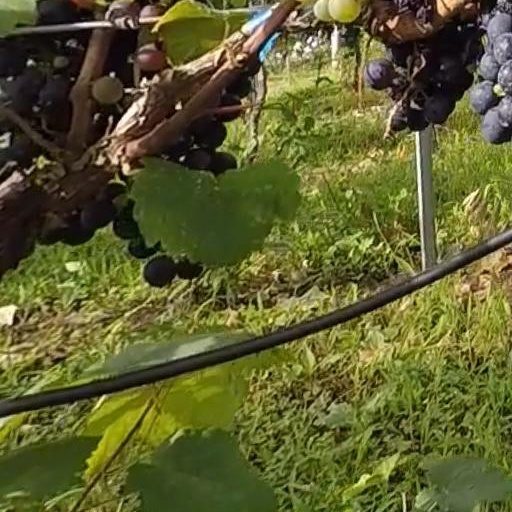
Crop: grape